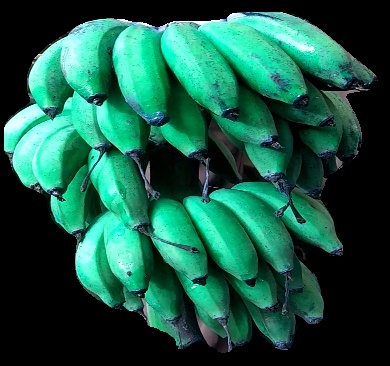
Variety: rasbale
Grade: grade3